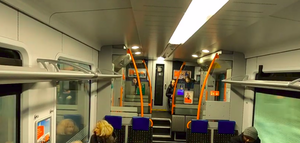
A l'intérieur d'un Stadler Flirt du Léman Express
Le FLIRT est une rame automotrice conçue et construite par l'entreprise Suisse Stadler Rail.